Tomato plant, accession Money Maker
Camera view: tilt-top (135 deg); turntable rotation: 240 degrees
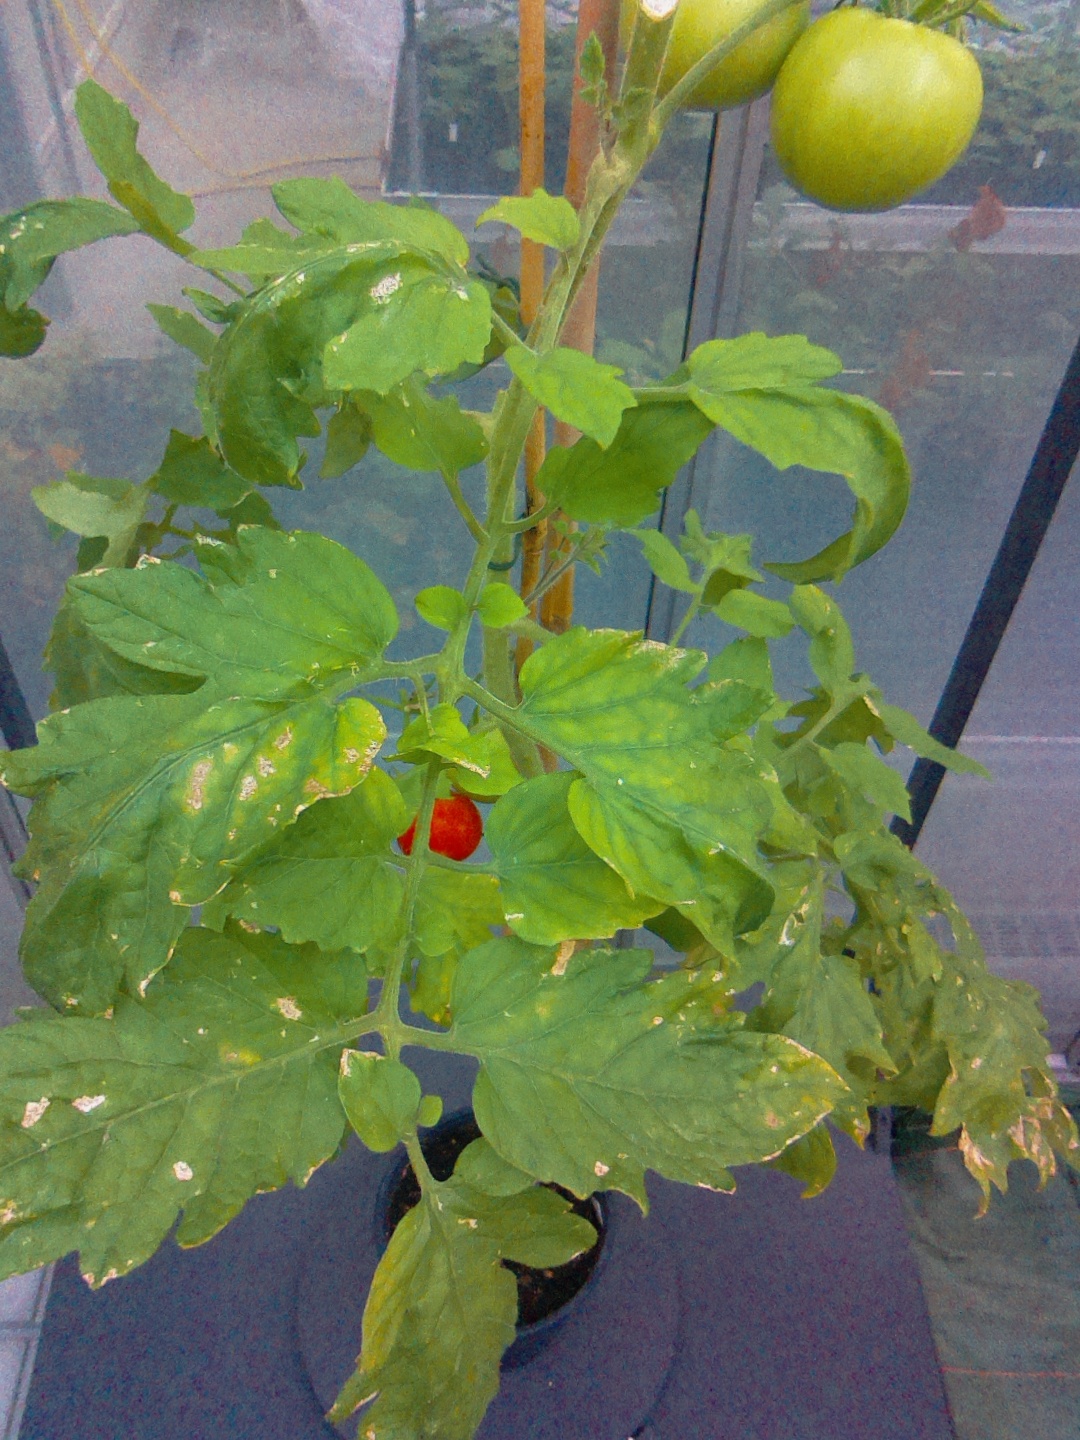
BBCH growth stage 82: 20%-30% of fruits show typical fully ripe color